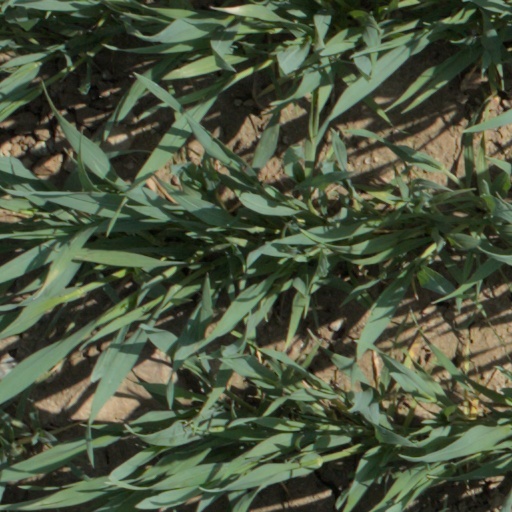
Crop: wheat